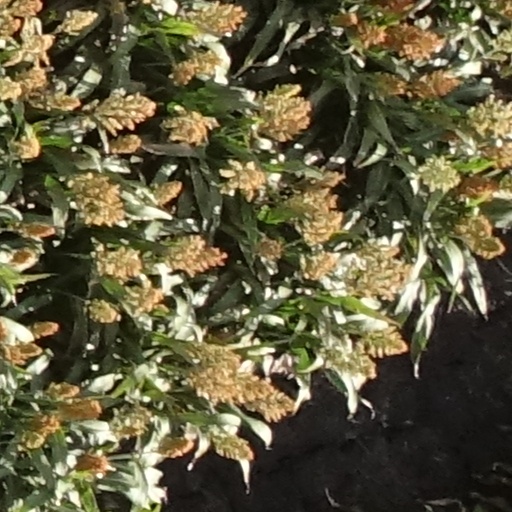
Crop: sorghum